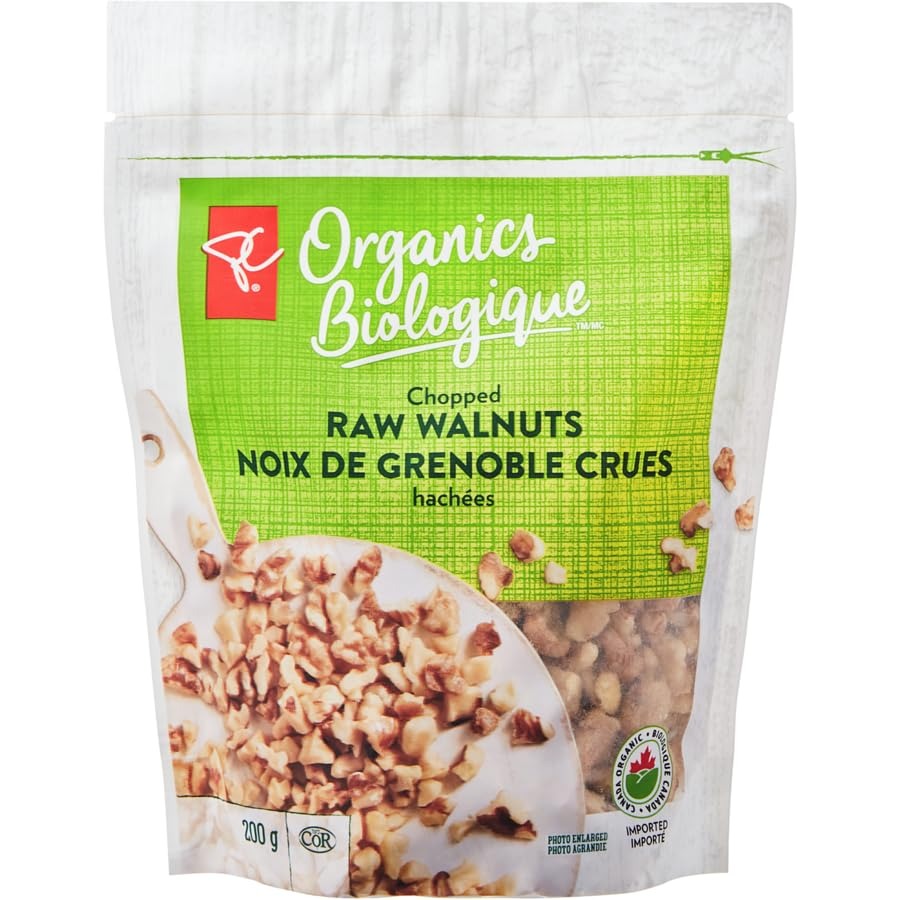
Item Name: President's Choice Organics Chopped Raw Walnuts, 200g/7 oz. Bag (Imported from Canada)
Bullet Point 1: Save prep time with these natural walnuts that are ready to add to muffin, cookie and biscotti recipes.
Bullet Point 2: Equally delicious in savoury recipes, just toast and toss with butternut squash or pumpkin ravioli or add to chicken salad for a little crunch.
Bullet Point 3: 100% Organic Raw Walnuts, Great Source of Fibre, Chopped walnuts ready to be added any of your baked goods.
Bullet Point 4: Canada Organic Certified, Kosher Certified, Imported from Canada.
Bullet Point 5: Kosher Certified,Imported from Canada
Product Description: President's Choice Organics Raw Walnuts, 200g/7 oz. Bag Save prep time with these natural walnuts that are ready to add to muffin, cookie and biscotti recipes. Equally delicious in savoury recipes, just toast and toss with butternut squash or pumpkin ravioli or add to chicken salad for a little crunch. Save prep time with these natural walnuts that are ready to add to muffin, cookie and biscotti recipes. Equally delicious in savoury recipes, just toast and toss with butternut squash or pumpkin ravioli or add to chicken salad for a little crunch. 100% Organic Raw Walnuts, Great Source of Fibre, Chopped walnuts ready to be added any of your baked goods. Canada Organic Certified, Kosher Certified, Imported from Canada. Kosher Certified,Imported from Canada
Value: 7.0548
Unit: Ounce

Price: 21.99